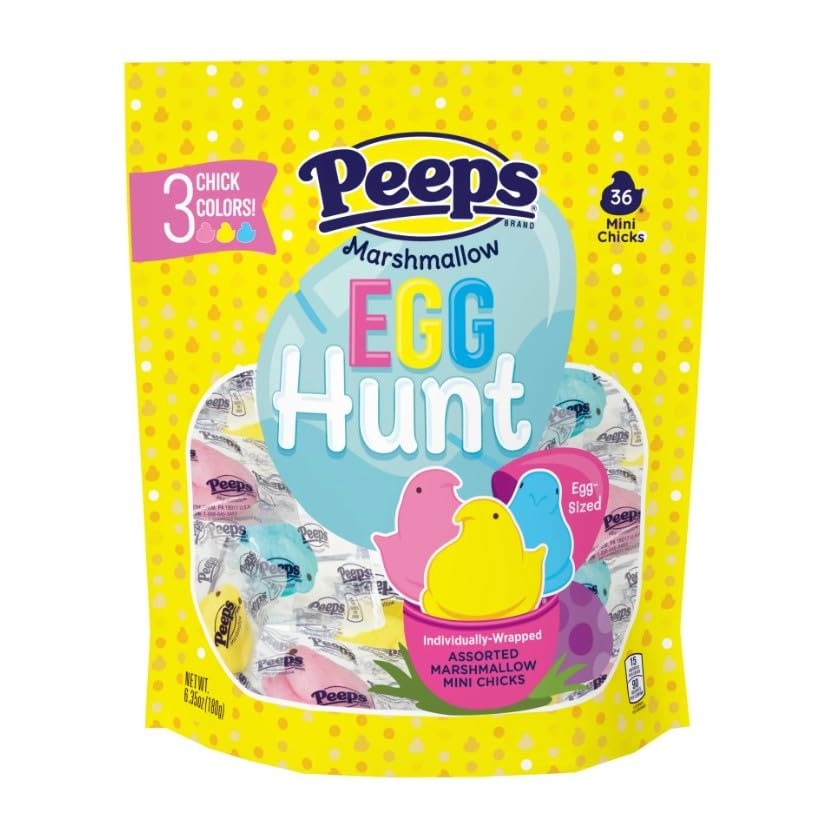
Item Name: PEEPS Marshmallow Chicks Egg Hunt Individually Wrapped Easter Candy, 36 Count (6.35 Ounce)
Bullet Point 1: PERFECT FOR EGG HUNTS - Stand Up Bag with 36 individually wrapped PEEPS Marshmallow Mini Chicks in an assortment of colors including yellow, pink and blue. Great for your next Egg Hunt event!
Bullet Point 2: THE EASTER TRADITION - PEEPS are America's #1 Non-Chocolate Easter Candy!
Bullet Point 3: EXPRESS YOURSELF WITH PEEPS! - PEEPS are perfect for eating, sharing, baking, crafting and more!
Bullet Point 4: EASTER BASKET ESSENTIAL - Build Your Basket with PEEPS!
Product Description: Fill your Easter egg hunt with PEEPS! These individually wrapped PEEPS Marshmallow Mini Chicks are a great way to bring more fun home this Easter. This 36ct bag is filled with Marshmallow Chicks in an assortment of colors including Yellow, Pink and Blue, and they are the perfect size for filling plastic Easter eggs. Celebrate the season with the sweetest sign of Spring that has been a family tradition for over 70 years. EXPRESS YOURSELF WITH PEEPS! PEEPS Marshmallow candies make a delicious snack and are a great way to add fun to your favorite holiday recipes, crafts, parties and any other activities during the Easter season. Each PEEPS Marshmallow Mini Chick is fat-free.
Value: 36.0
Unit: Count

Price: 9.94